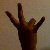
The image shows a hand gesture representing the number 7 in Indian Sign Language.